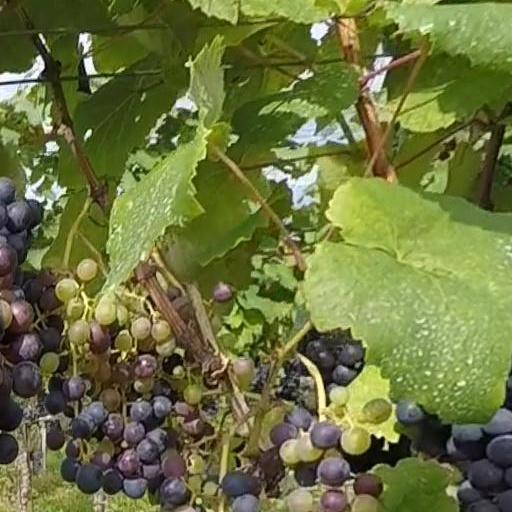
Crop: grape